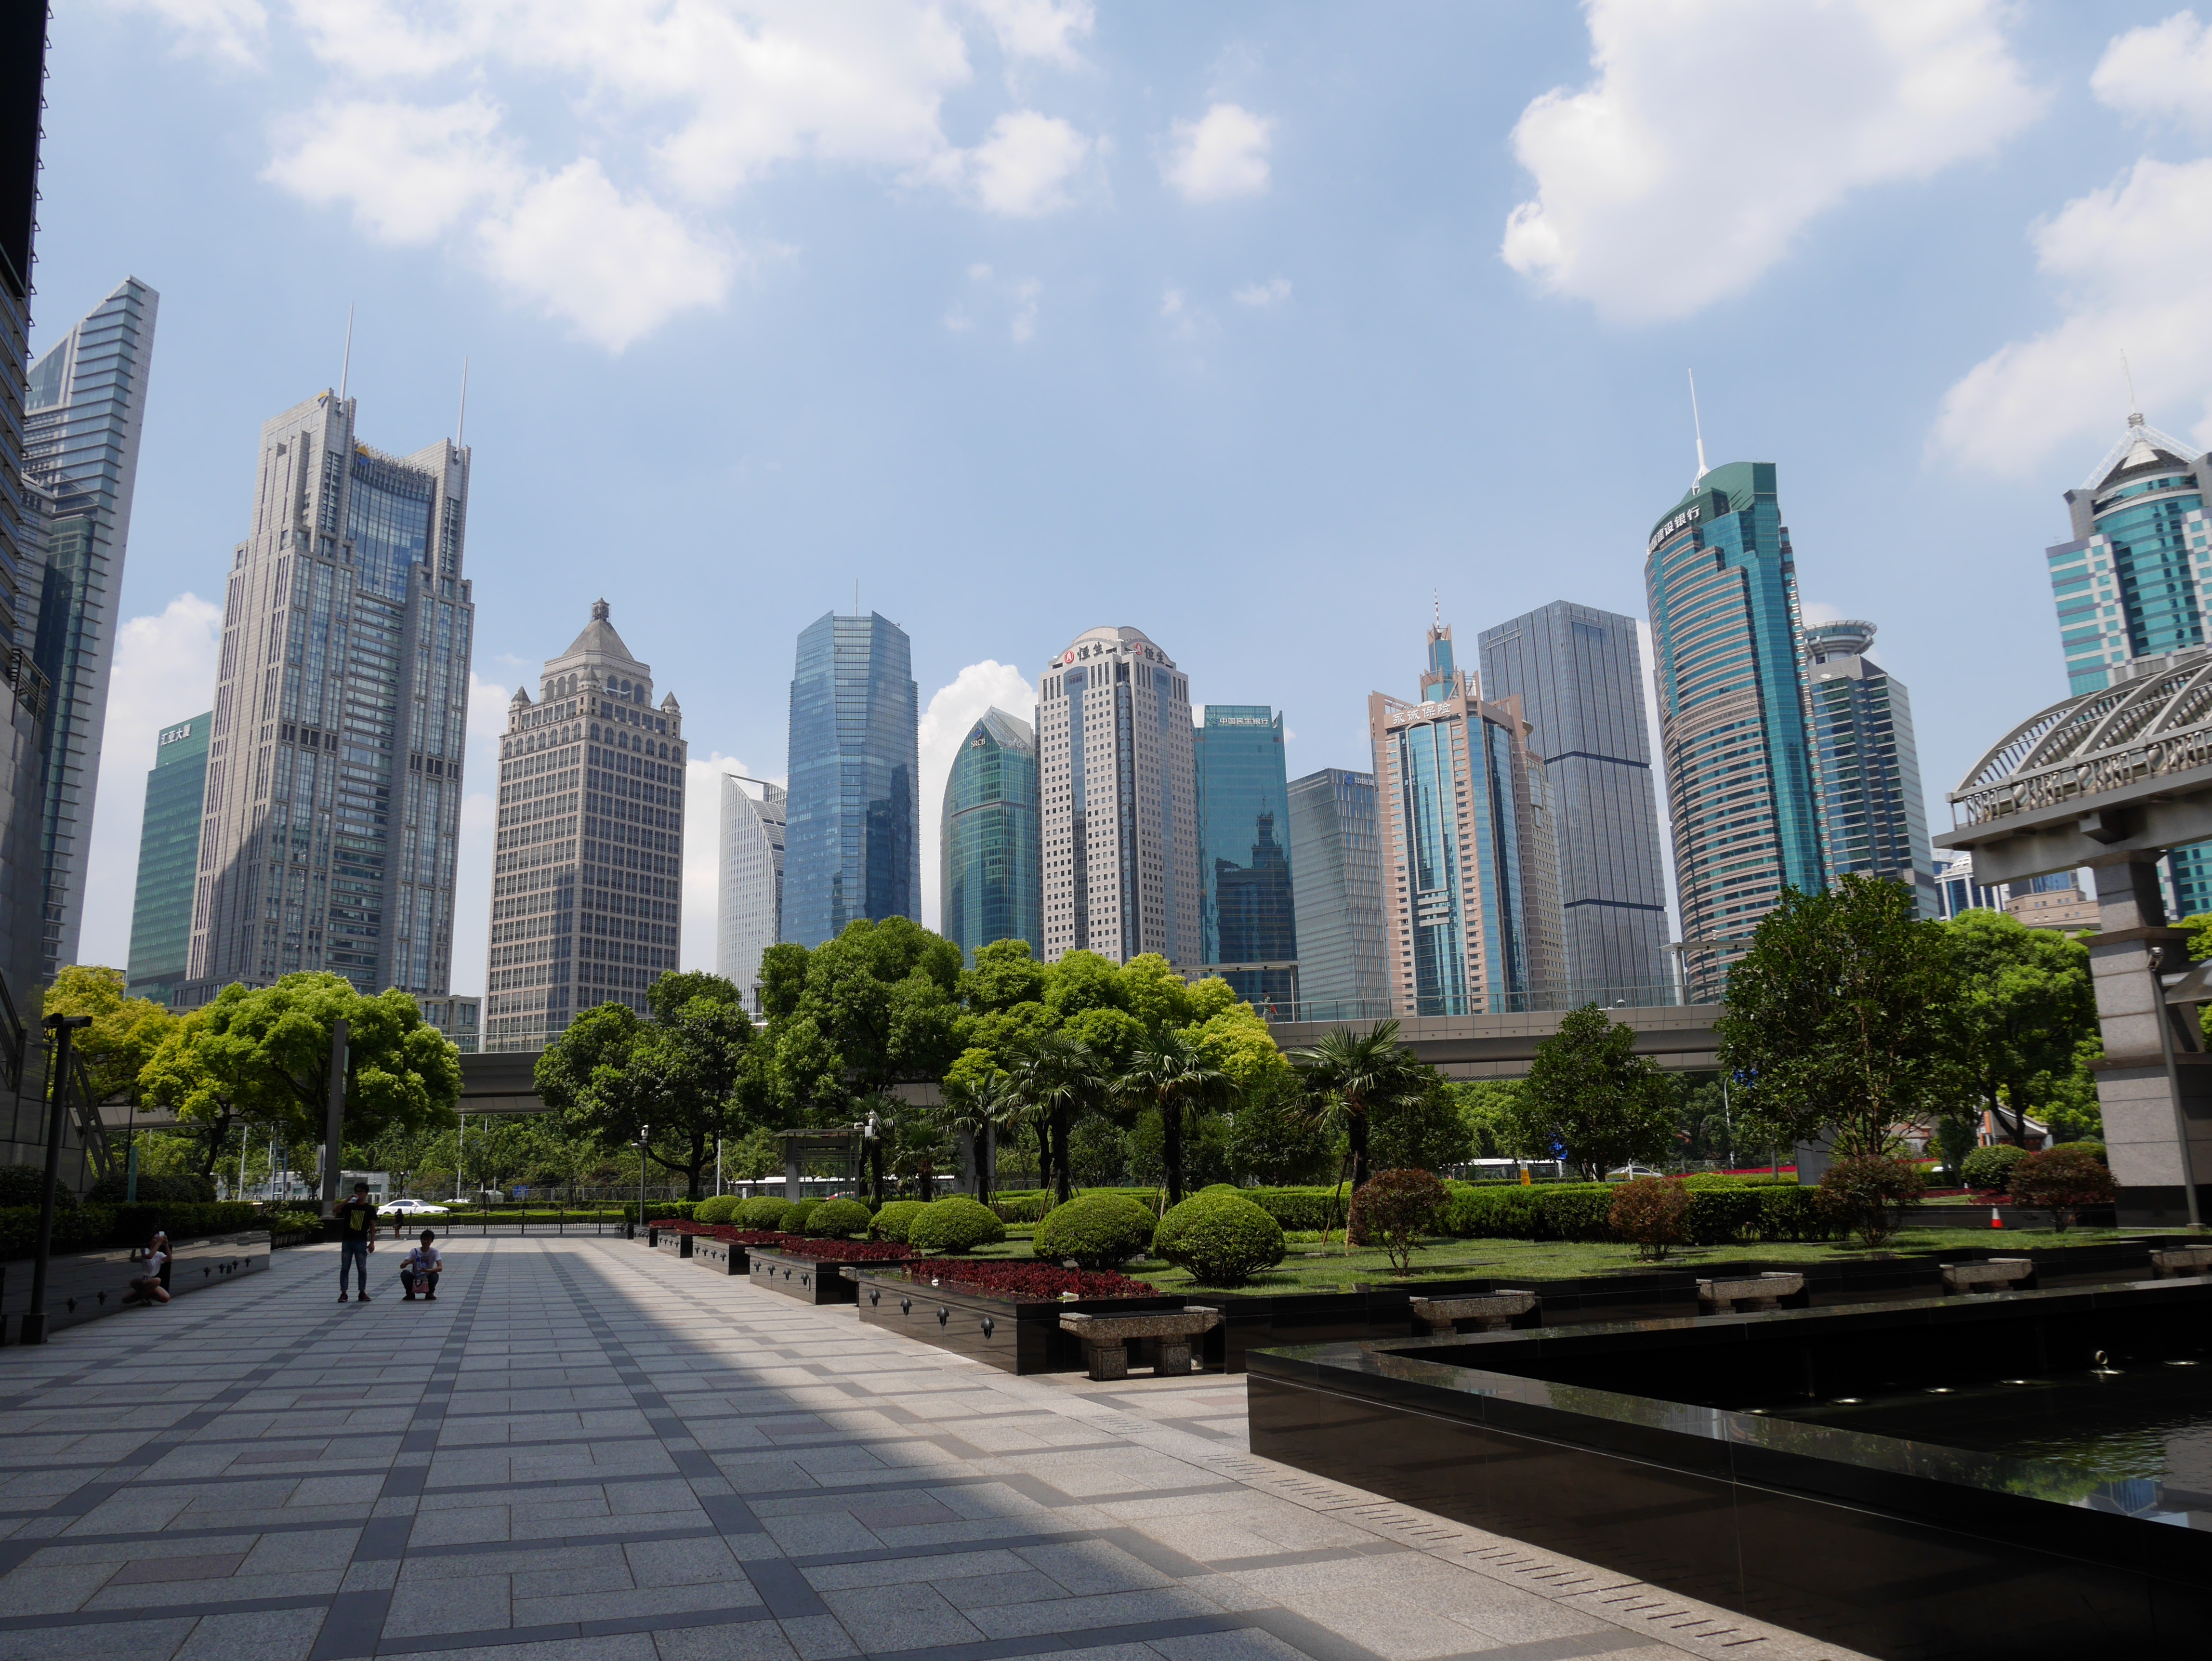
architecture, skyline, city, skyscraper, cityscape, downtown, tower, plaza, park, landmark, tourism, tower block, buildings, modernity, shanghai, town square, china, metropolis, condominium, neighbourhood, pudong, bund, big city, tours, urban area, residential area, geographical feature, human settlement, metropolitan area